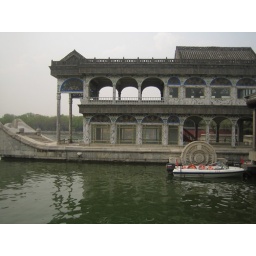
Marble ship in the Summer Palace lake